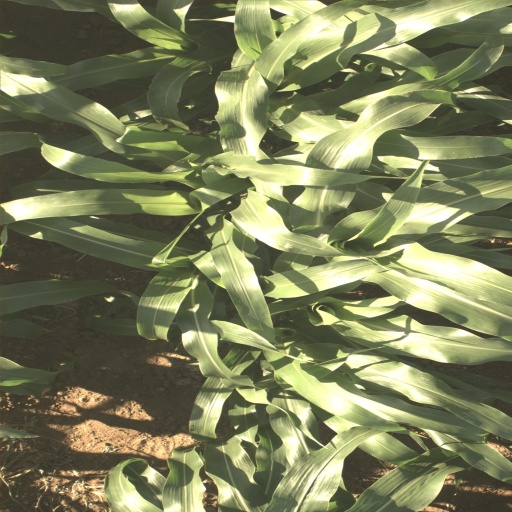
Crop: sorghum